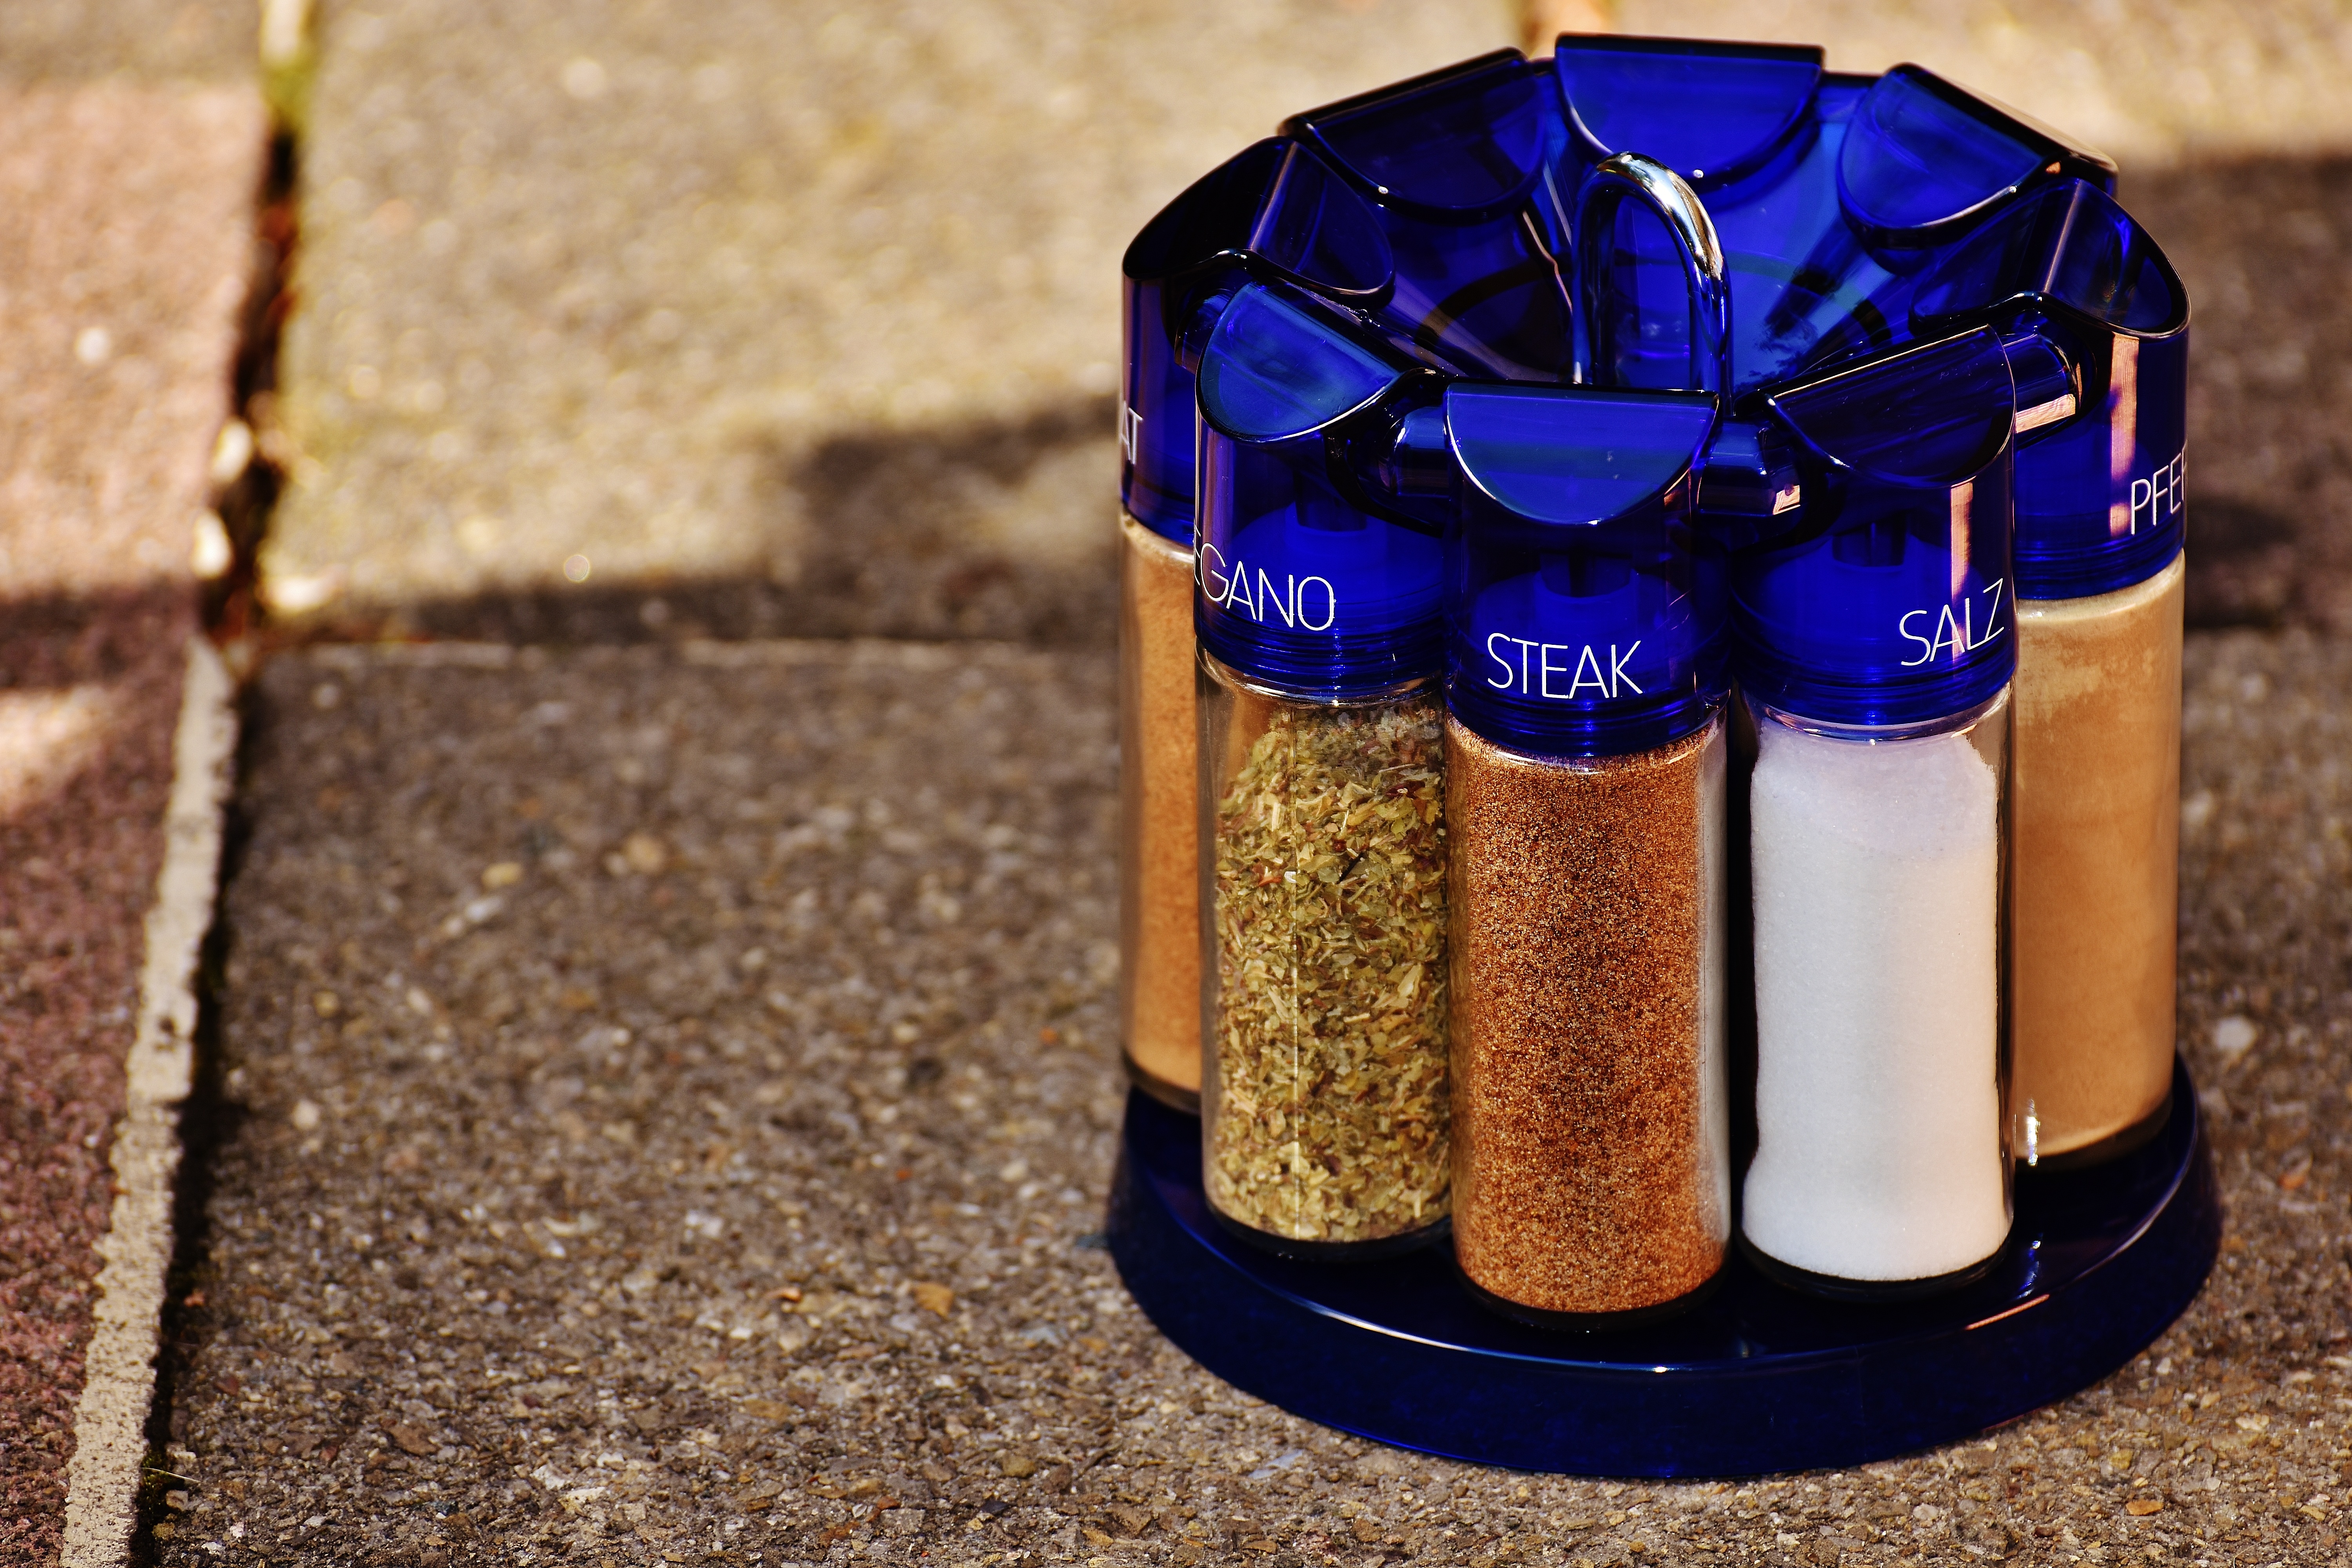
flower, food, cooking, ingredient, kitchen, drink, eat, preparation, cook, spices, flavor, spice rack